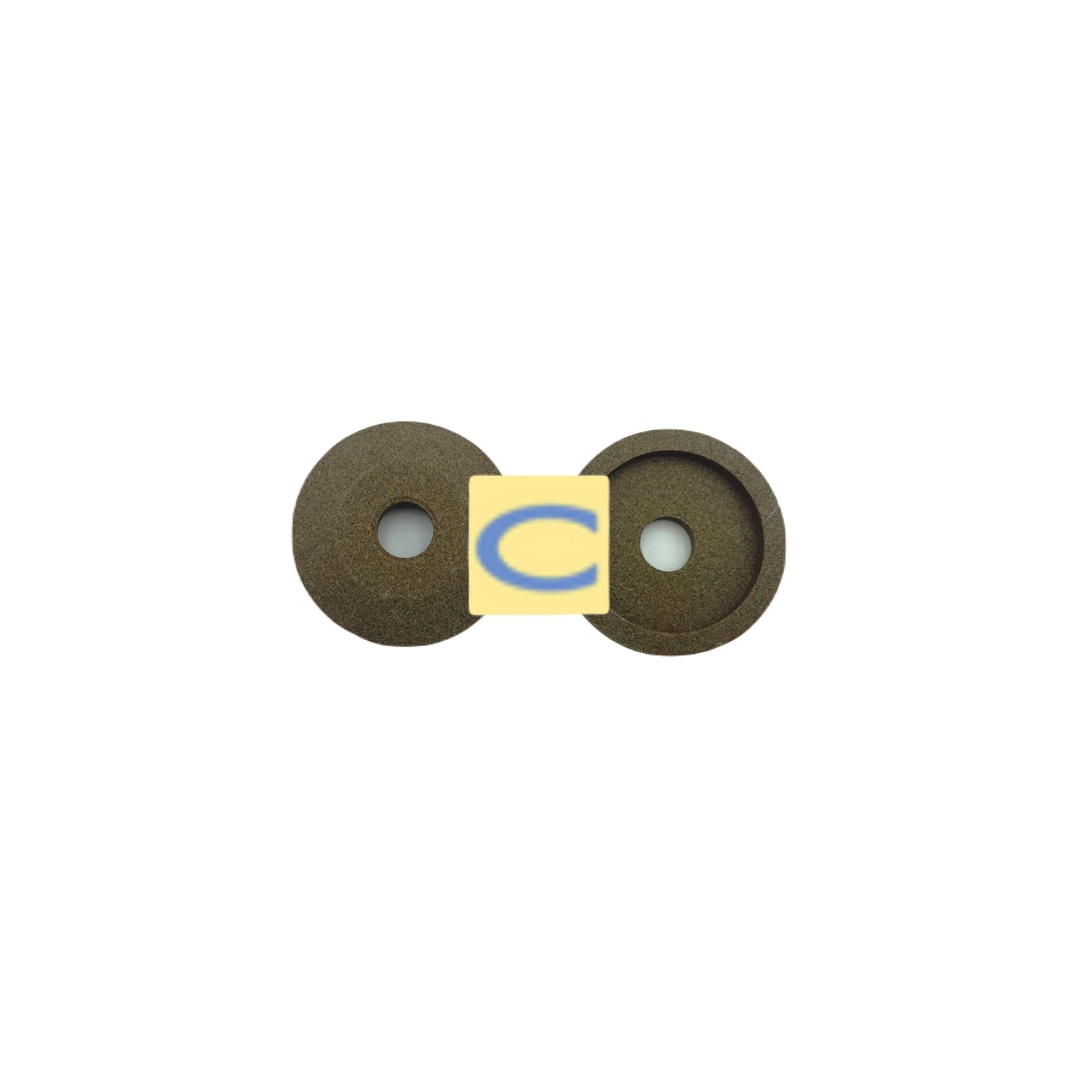
AFFETTATRICI VOLANO - SMERIGLIO 50X9X12 FC
SMERIGLIO 50X9X12 FC - ADATTABILITA': COLUMBIA MOD. 370 VOLANO - SCHEDA TECNICA: DIAM EST 50 MM H 9 MM FORO DIAM 12 MM - COLTELLO GRANA FINE
Brand: chisko.it
Category: Home & Garden > Kitchen & Dining > Kitchen Appliance Accessories > Food Processor Accessories > Mincer Attachments